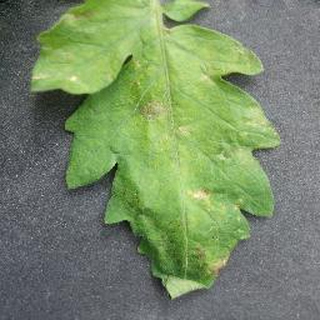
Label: tomato_late_blight